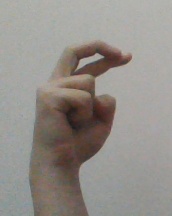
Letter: zay